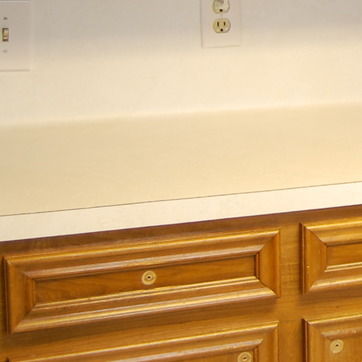
Material: other